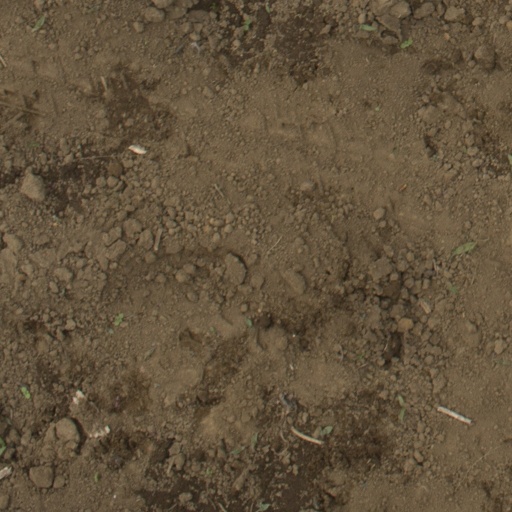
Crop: Jerusalem artichoke